Kingsnorth power station

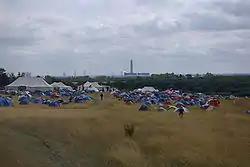
Climate Camp at Kingsnorth, with the power station in the background

The station closed as a result of the EU's Large Combustion Plant Directive (LCPD), which required stations that were not equipped with flue-gas desulfurization (FGD) technology to close after 20,000 hours of operation from 1 January 2008 or the end of 2015, whichever came first. Kingsnorth ceased generation on 17 December 2012, having consumed all its LCPD hours.